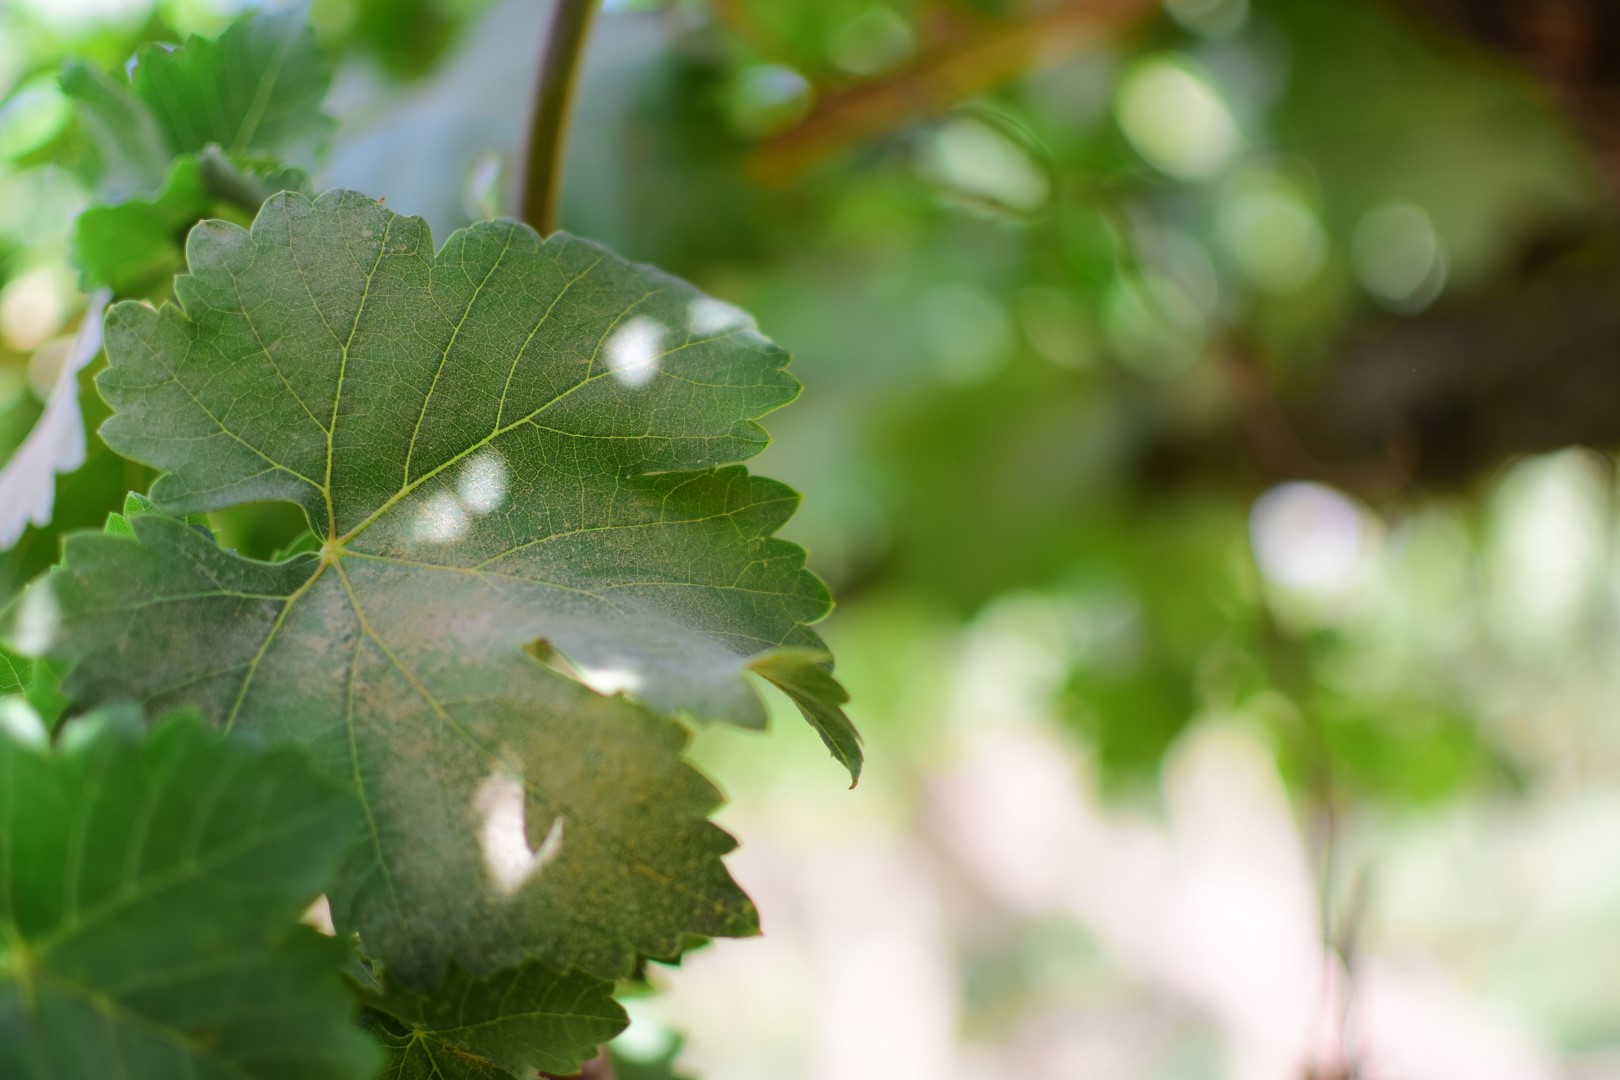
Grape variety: Shdah